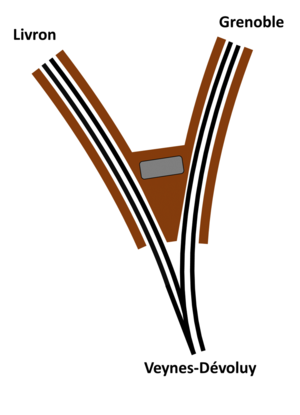
La gare d'Aspres-sur-Buëch est une gare ferroviaire française des lignes de Livron à Aspres-sur-Buëch et de Lyon-Perrache à Marseille-Saint-Charles située sur le territoire de la commune d'Aspres-sur-Buëch dans le département des Hautes-Alpes et la région Provence-Alpes-Côte d'Azur.